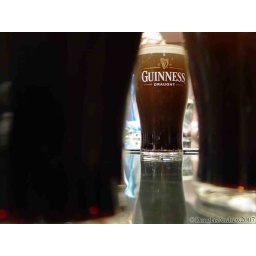
guinness at sky bar in guinnes factory, dublin